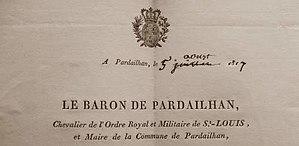
En-tête du maire de Pardailhan, baron Thomas de Treil de Pardailhan, chevalier de Saint-Louis
Thomas-François de Treil de Pardailhan est l'aîné d'une famille languedocienne originaire de la région de Saint-Pons-de-Thomières.